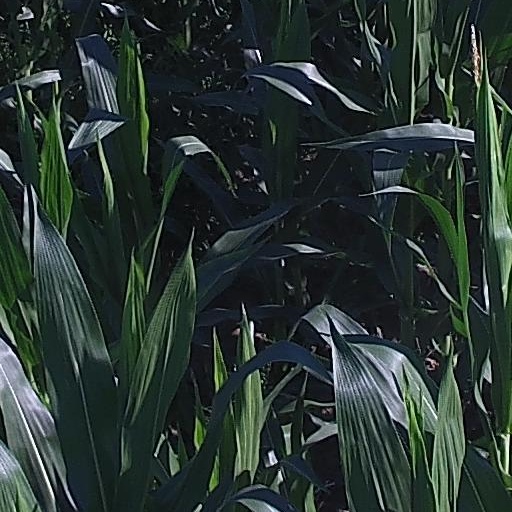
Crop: maize; corn